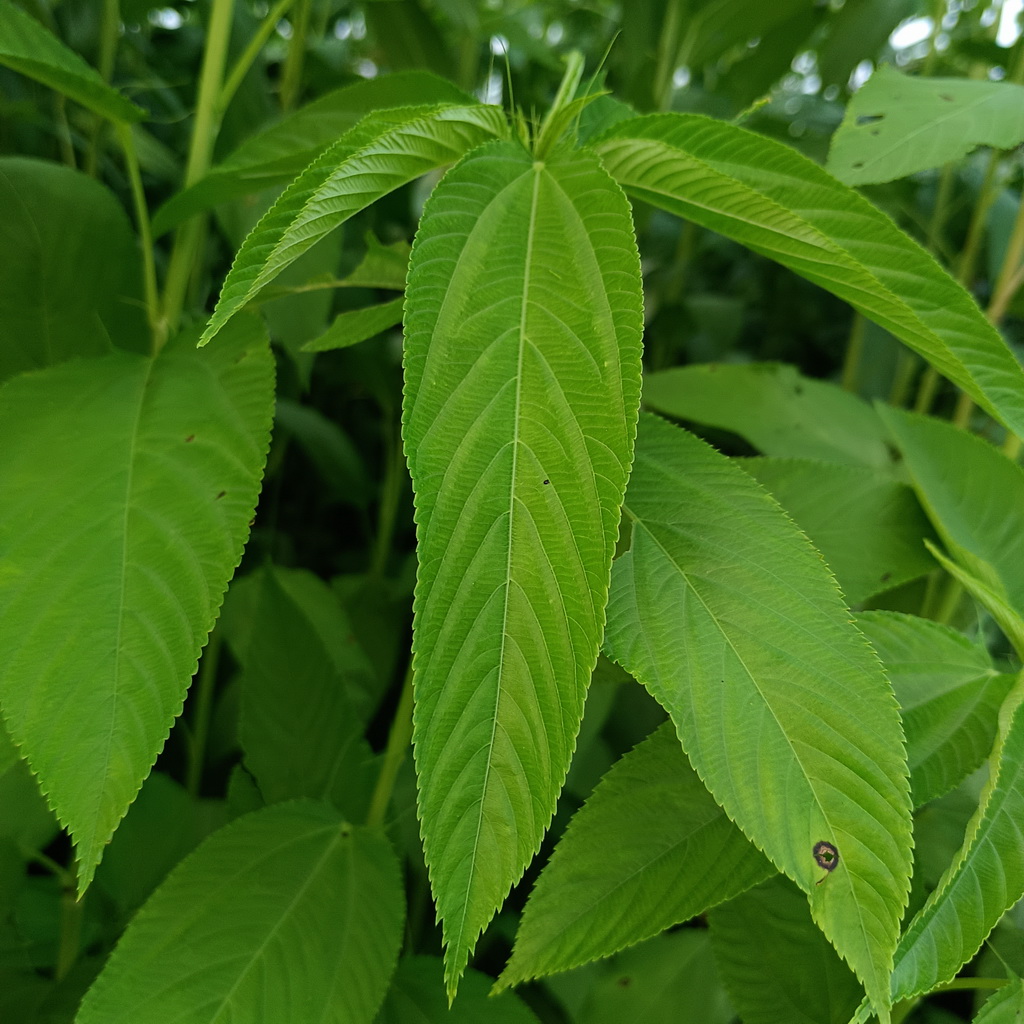
Label: Fresh